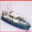
Label: ship